Tōgane Station

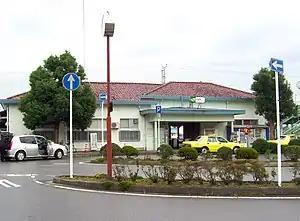
Tōgane Station

is a passenger railway station in the city of Tōgane, Chiba Japan, operated by the East Japan Railway Company (JR East).